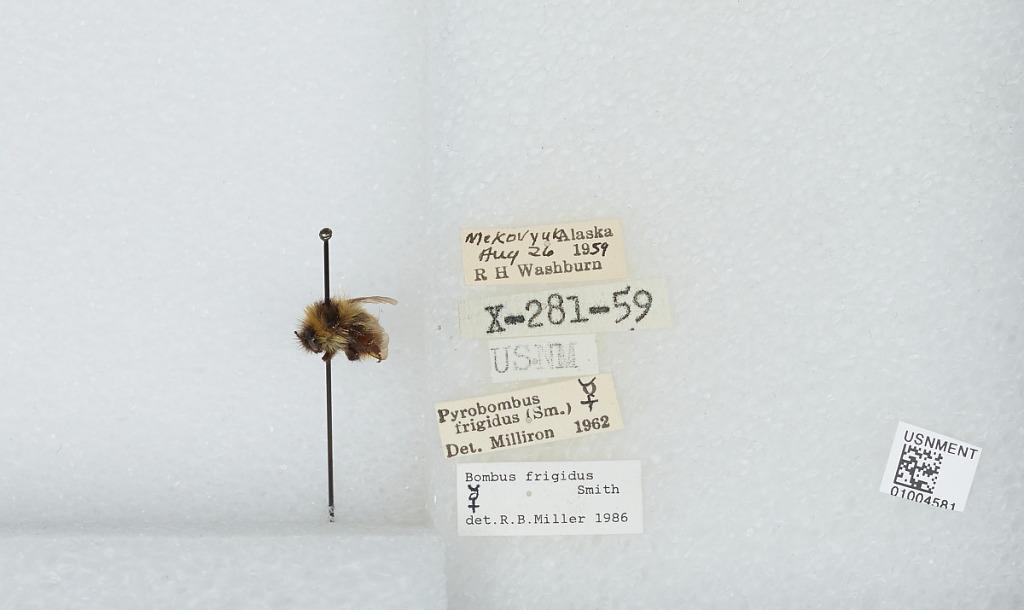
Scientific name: Bombus (Pyrobombus) frigidus Smith
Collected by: R. Washburn
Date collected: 1959-8-26
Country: United States
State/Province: Alaska
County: Bethel
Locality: Mekoryuk
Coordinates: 60.3892, -166.207
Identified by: Miller, R. B.